Signal recognition particle RNA

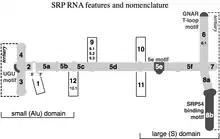
SRP RNA features and nomenclature. The human SRP RNA secondary structure is outlined in light gray, and the 5′- and 3′-ends are indicated. Conserved motifs are shown in dark gray. Helices are numbered from 1 to 12, helical sections are designated by lower case letters, and helix insertions by dotted numbers. Tertiary interactions between the apical loops of helices 3 and 4, and between helices 6 and 8 are indicated dotted lines.

In 2005, a nomenclature for all SRP RNAs proposed a numbering system of 12 helices. Helix sections are named with a lower case letter suffix (e.g. 5a). Insertions, or helix "branches" are given dotted numbers (e.g. 9.1 and 12.1).